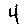
Label: 4